Ypati

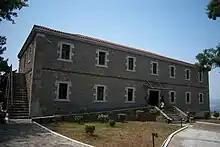
The Byzantine Museum of Phthiotis

The town is still dominated by its medieval castle, probably built in its present form in the 13th century, although the large round tower likely dates to the Catalan period. The castle's last military use was during the Greek Civil War. The castle was restored in 2011–15 with EU funds under the supervision of the 24th Ephorate of Byzantine Antiquities and is open to the public from 19 December 2015.